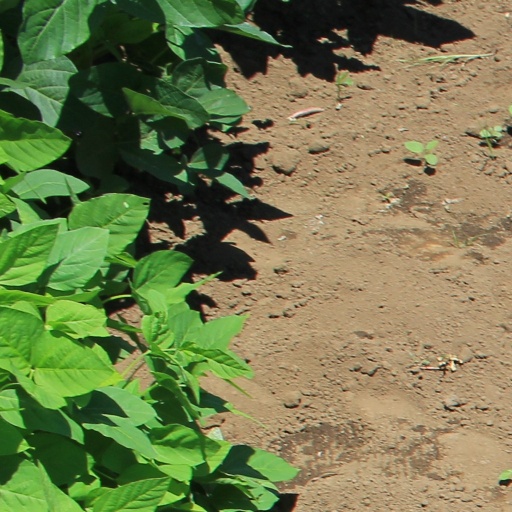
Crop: soybean